Answer in natural language. Consider the 3D positions of the objects in the scene and not just the 2D positions in the image. Is the centerpoint of  Doorway (marked A) at a higher height than Television (marked B)? Choose between the following options: no or yes
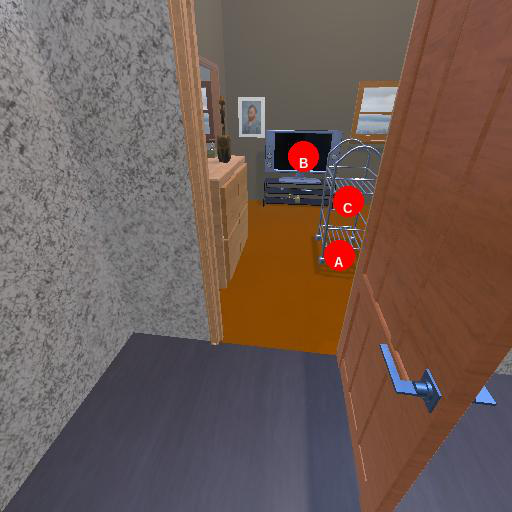
<answer>no</answer>